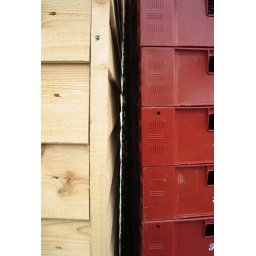
This is a tower of boxes standing beside a wall of wood. It's shot for the small chink between them ;)